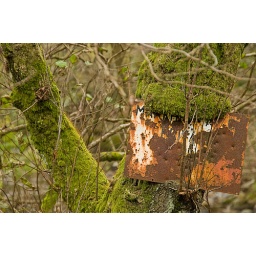
The appeal in this picture was the rusted sign virtually being &amp;quot;eaten&amp;quot; by the tree, with its thick green moss.